Kingsley Plantation

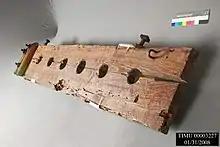
Wooden shackles made circa 1810-1835 were found in the basement of the Planter's House at Kingsley Plantation.

Kingsley's plantations, first at Laurel Grove and then at Fort George, were the headquarters of his slave trading business. Kingsley owned a fleet of slave schooners, some built at a shipyard on the plantation, using white artisans that Kingsley hired for the purpose. We know the name of only one, his schooner "North Carolina". There is a widow's walk on the house. They would discharge their African cargos at the plantation, openly until Florida became American in 1821, clandestinely afterwards. To increase their value and salability, newly-arrived slaves were taught some English and trained in agricultural tasks, and then they were marketed at premium prices to planters. "Kingsley niggers" were widely recognized as the best. The production of agricultural products that could be sold was a welcome side venture.